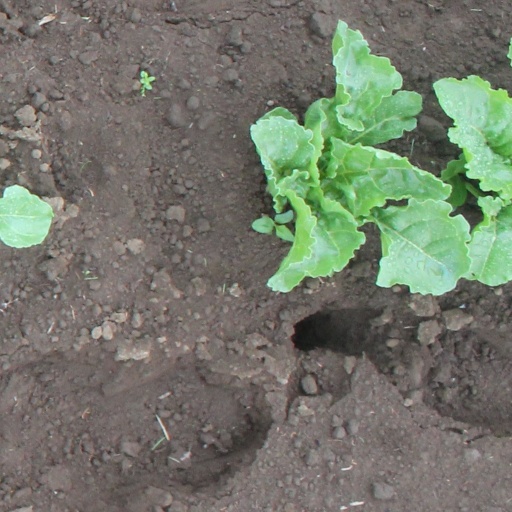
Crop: sugar beet